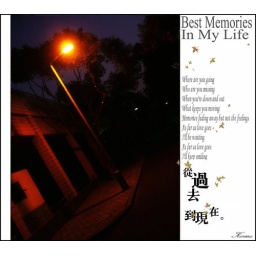
street lamp in my school